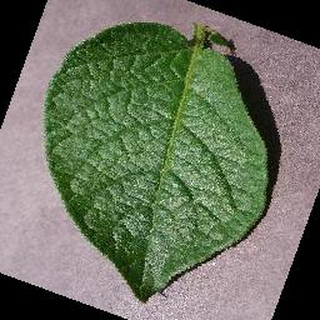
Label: healthy_potato